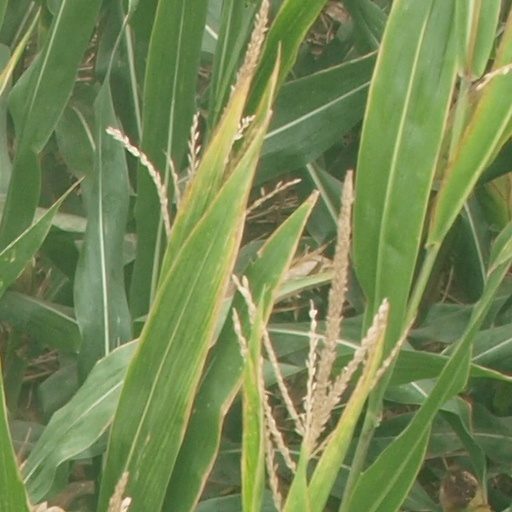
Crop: maize; corn